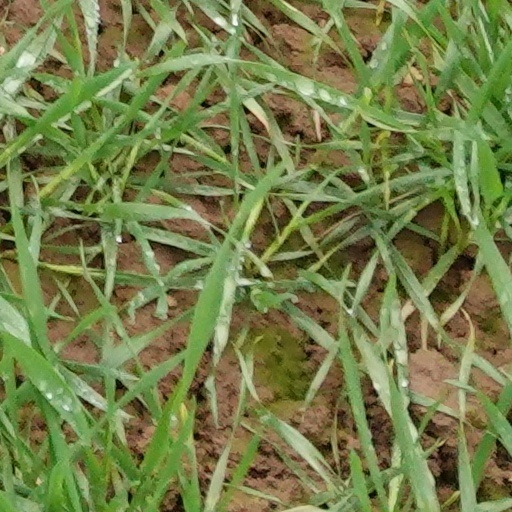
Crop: wheat